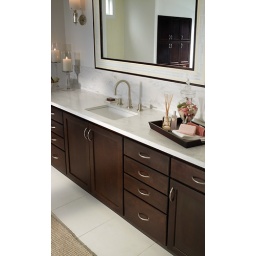
This bath cabinetry was created with the Hudson door style in Alder finished in Java.